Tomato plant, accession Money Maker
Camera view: tilt-top (135 deg); turntable rotation: 180 degrees
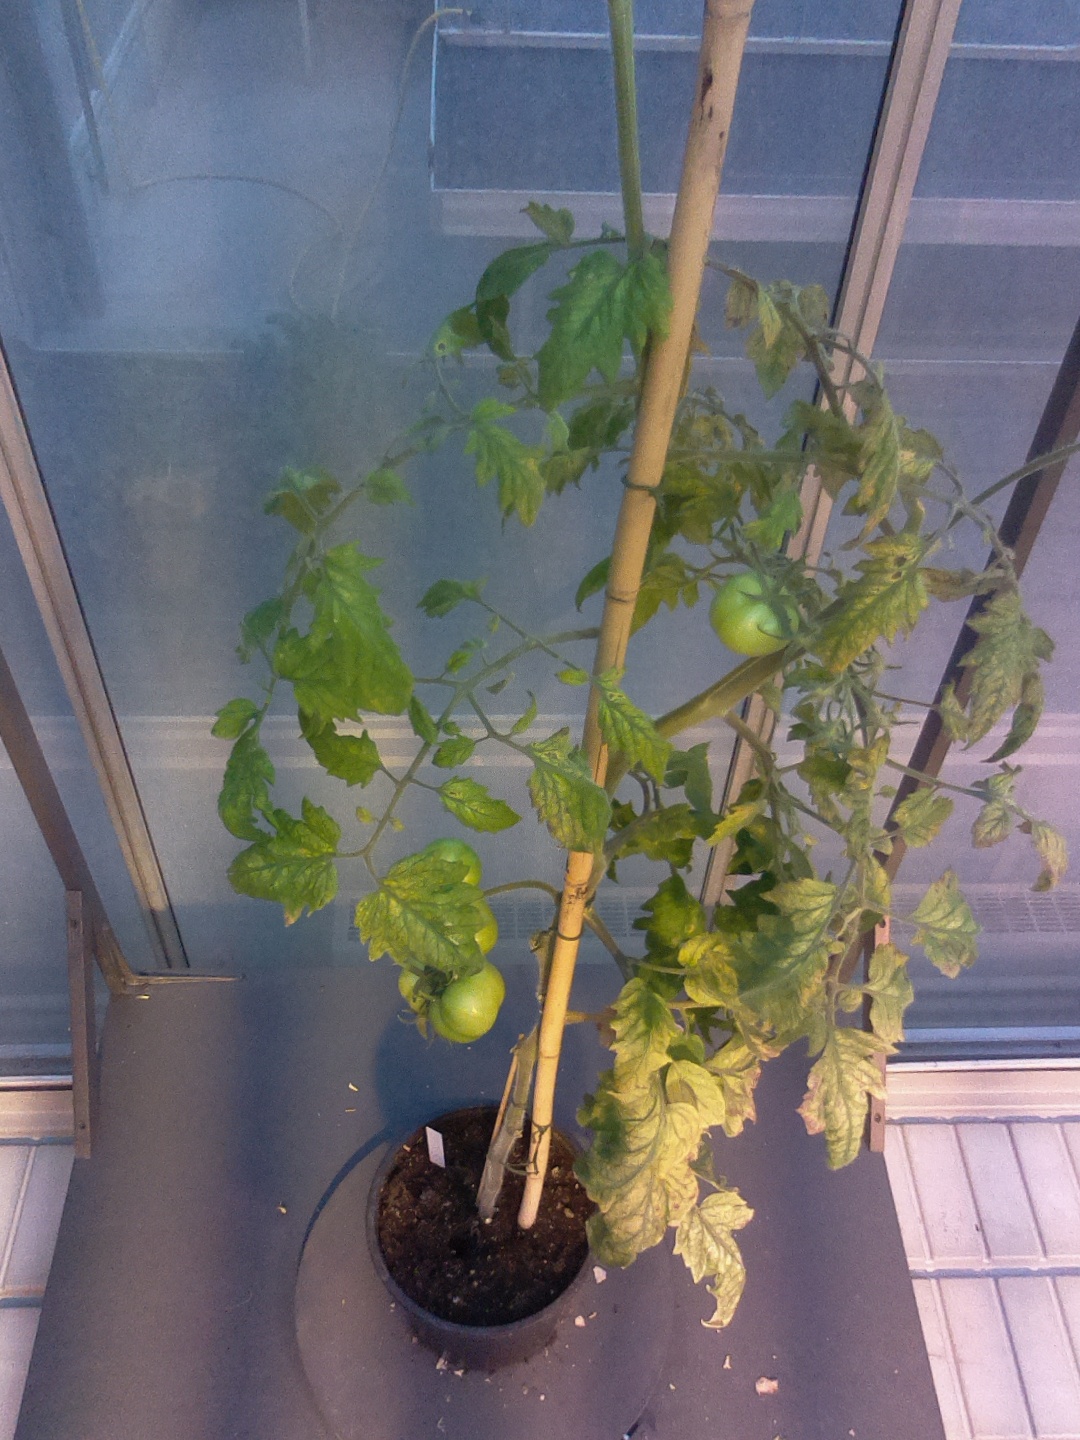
BBCH growth stage 79: 90% -100% of final fruit size